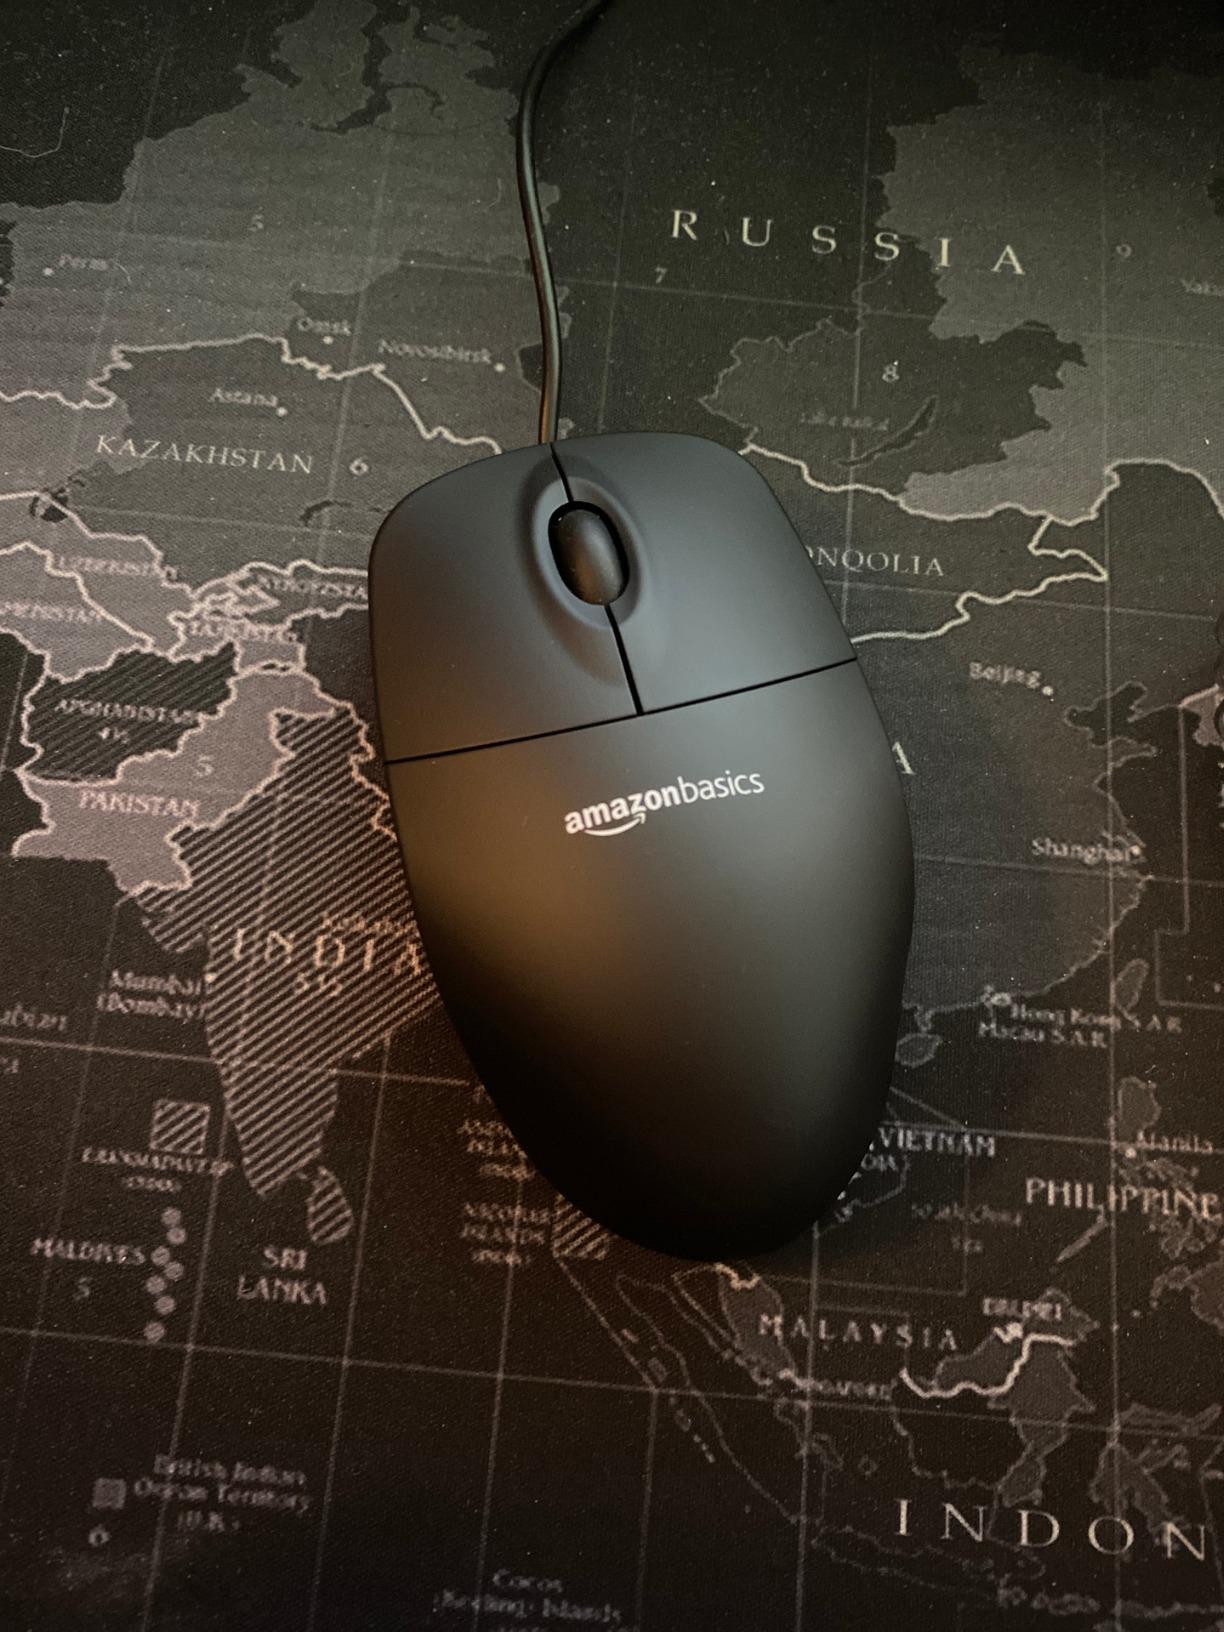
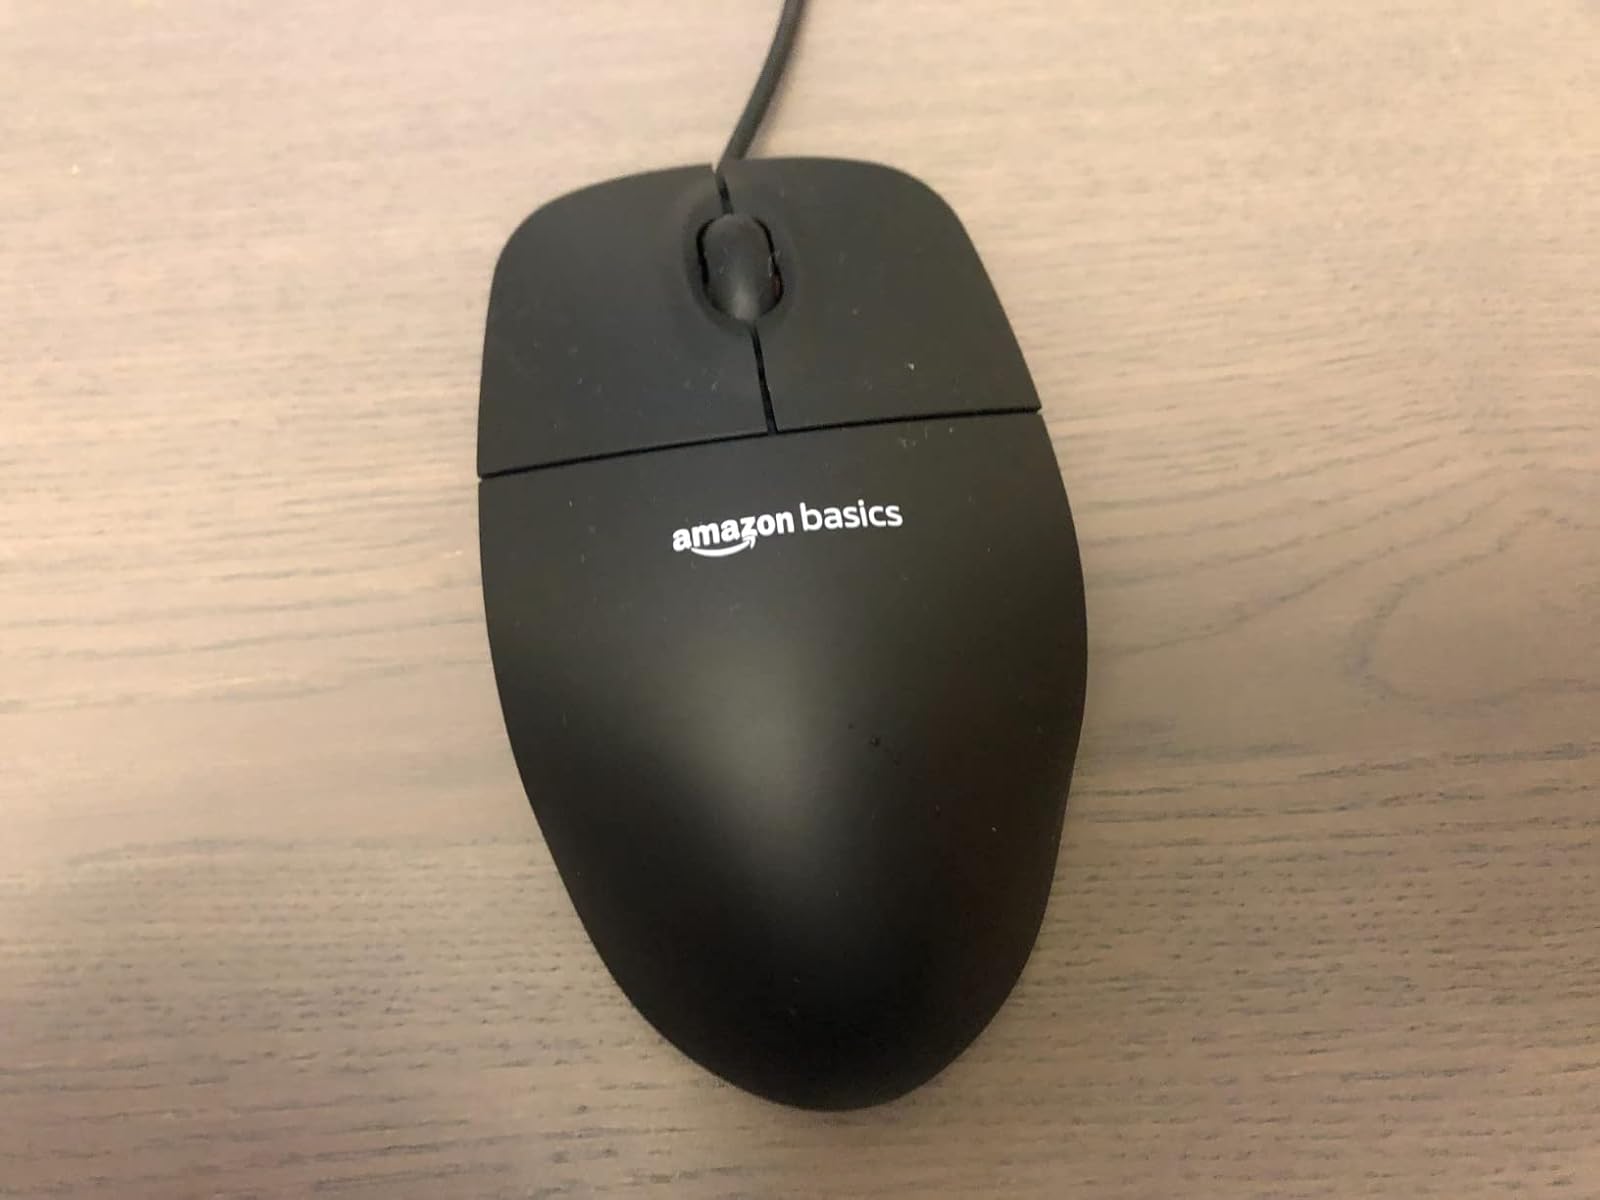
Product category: mouse
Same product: yes